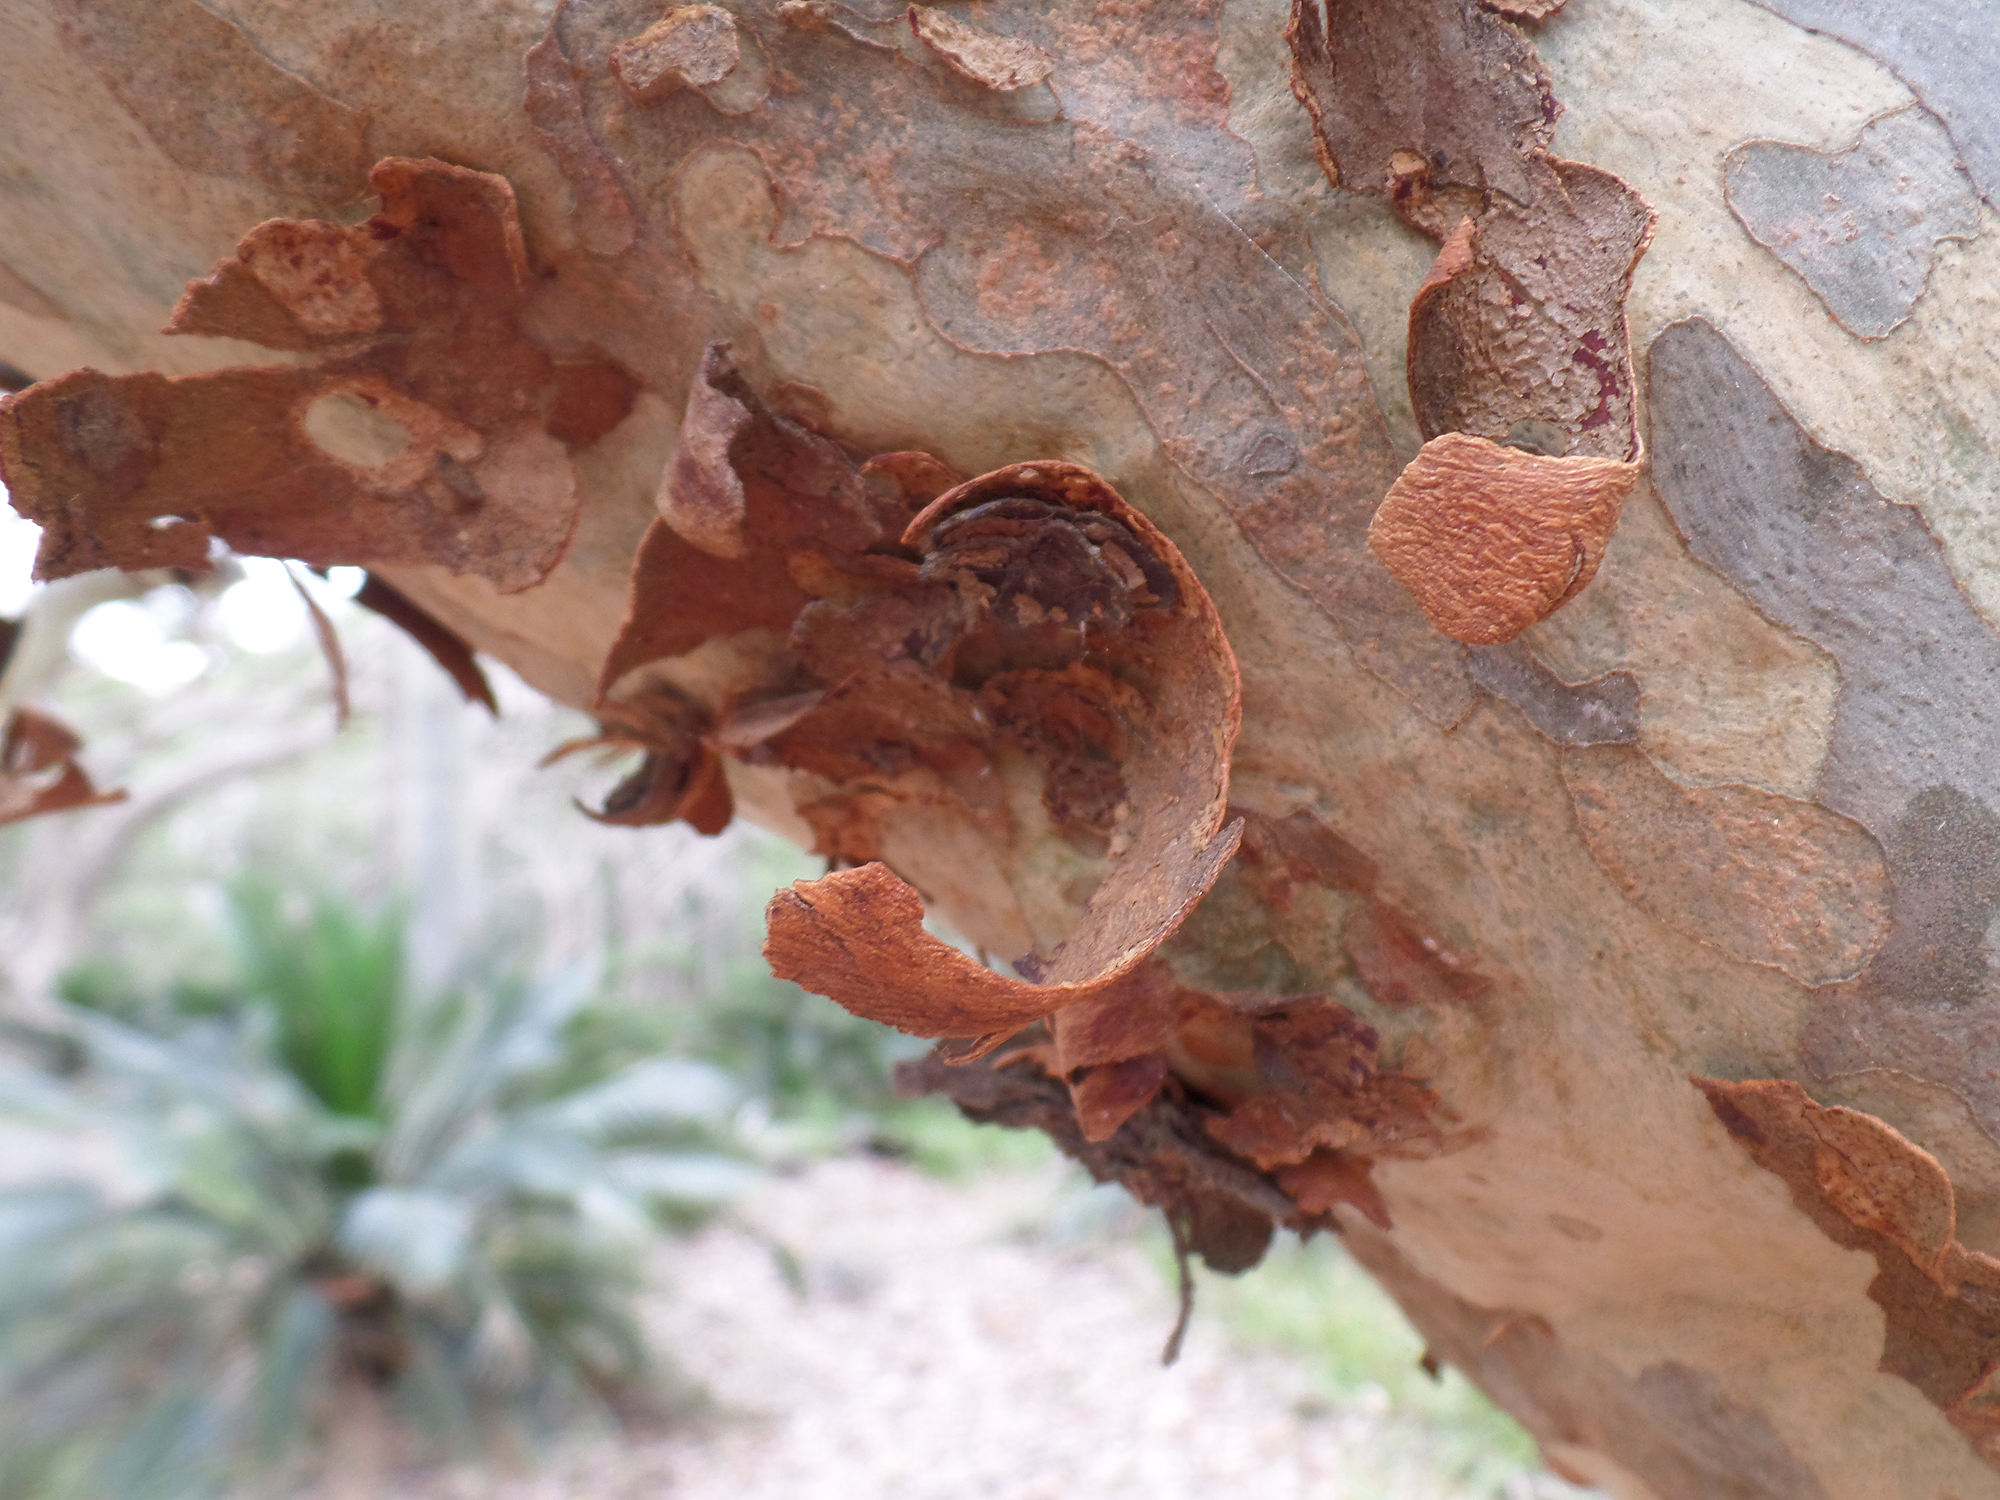
tree, plant, wood, leaf, flower, trunk, bark, soil, australia, nsw, spottedgum, auriculariales, woody plant, auriculariaceae